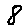
Label: 8